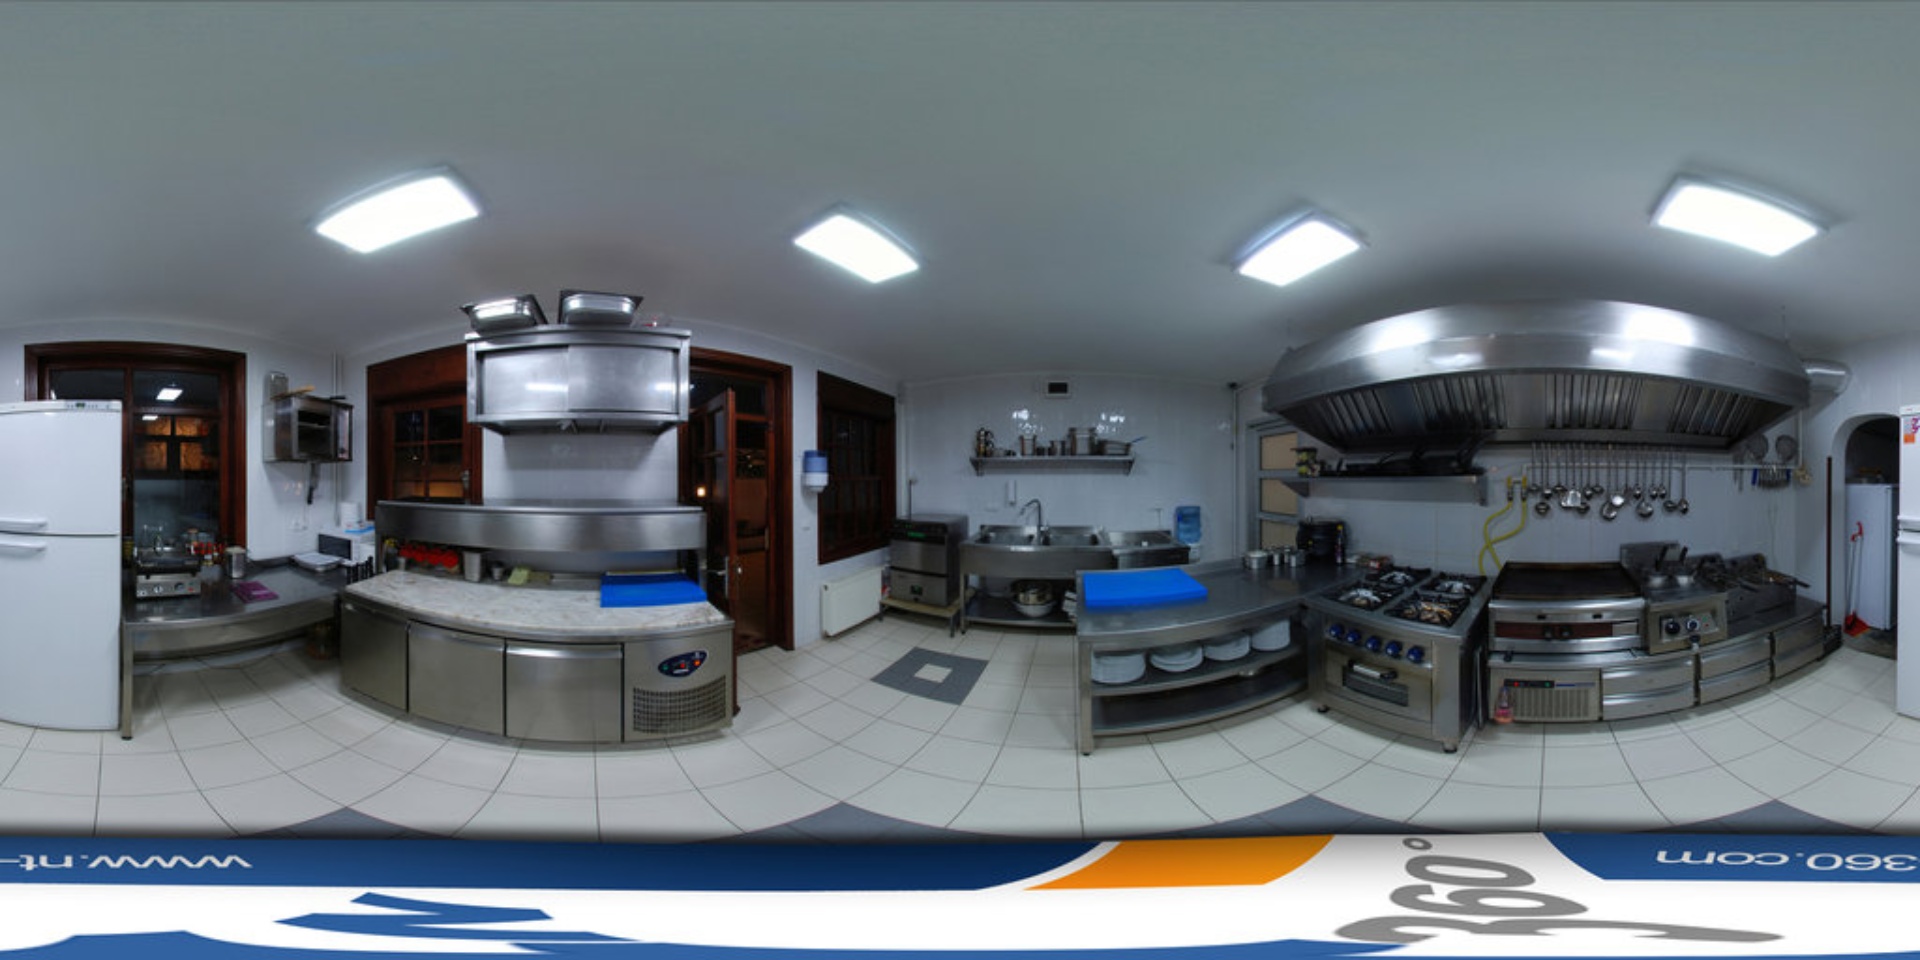
Referred object: the small white heater next to the door

Referred object: turn right to see the large stainless steel range hood above the stove

Referred object: the blue cutting board opposite the double sink